Boondall Wetlands

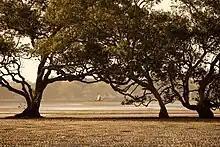
Boondall Wetlands, 2012

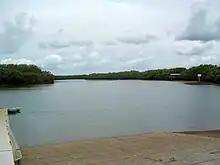
Cabbage Tree Creek marks the northern border of the reserve, 2010

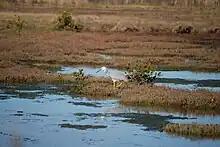
White-faced heron, 2008

The Boondall Wetlands lie on the edge of Moreton Bay in the Brisbane suburb of Boondall between Nudgee Beach and Shorncliffe, in south-east Queensland, Australia. The wetlands are preserved within the Boondall Wetlands Reserve which was preserved in 1990 and covers more than 1100 hectares of internationally significant wetlands.